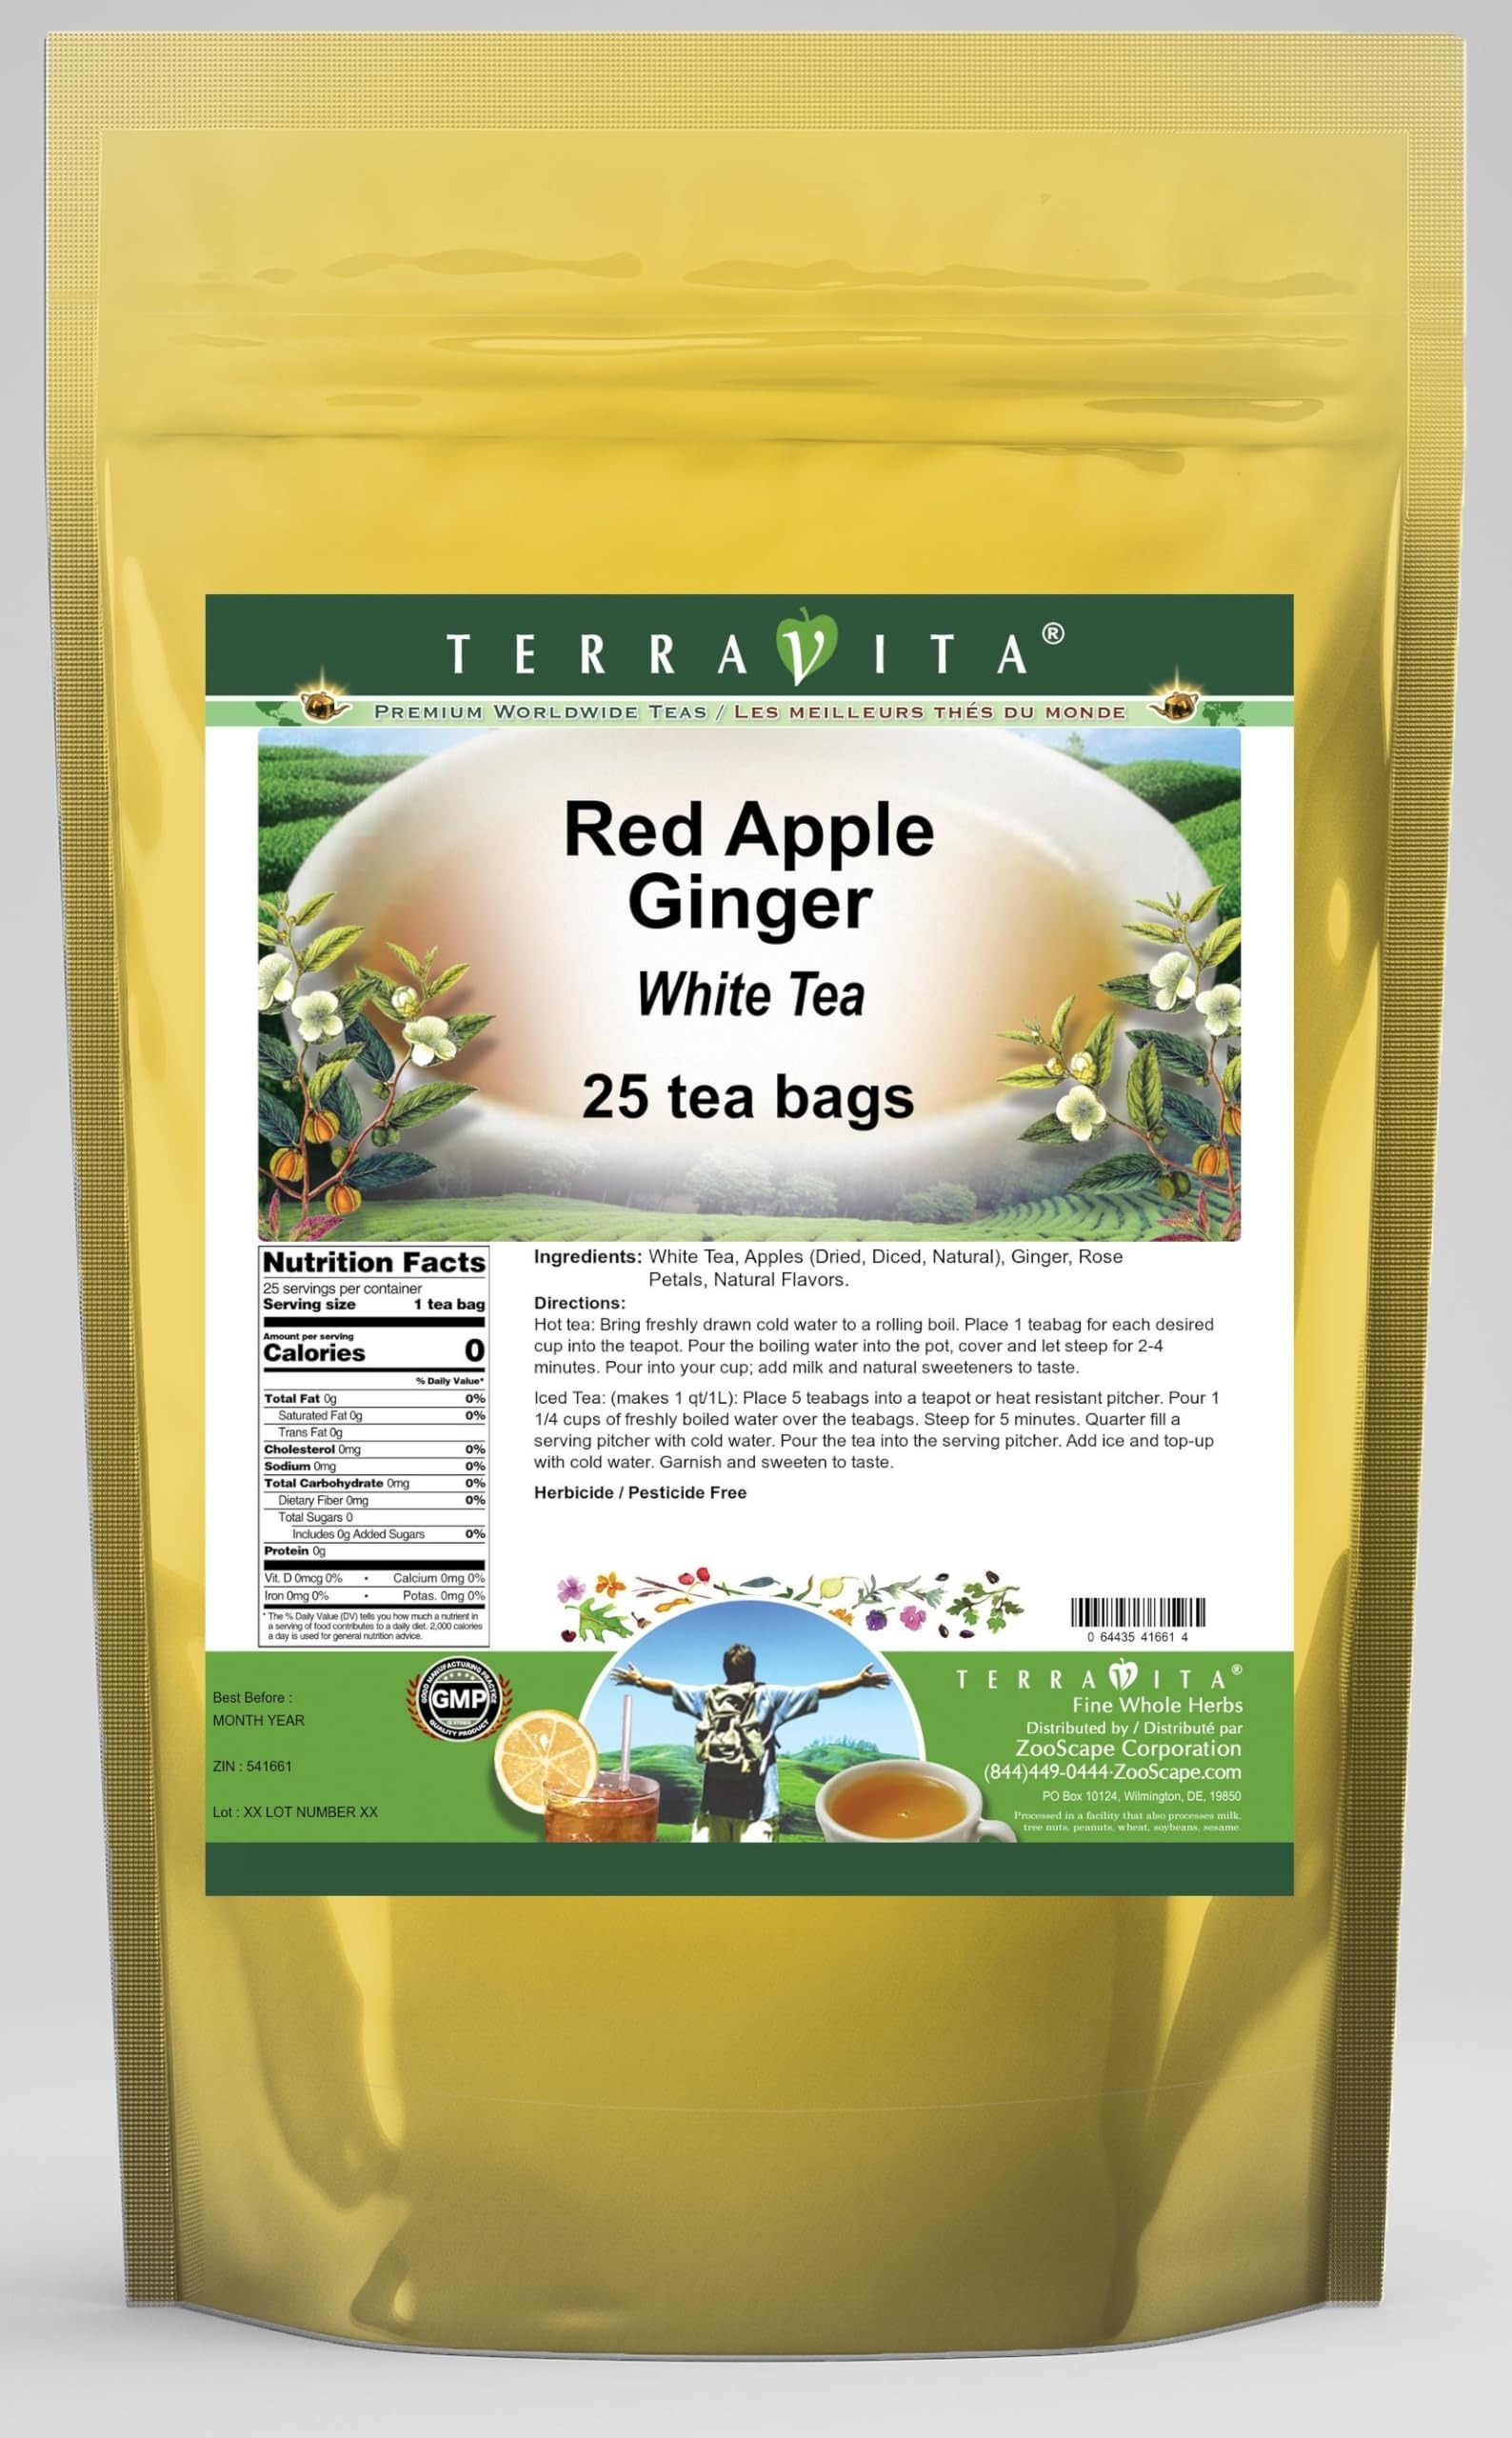
Item Name: Red Apple Ginger White Tea (25 tea bags, ZIN: 541661) - 3 Pack
Bullet Point 1: Our Red Apple Ginger White Tea is a mouth-watering flavored White tea with Apples (Dried, Diced, Natural), Ginger and Rose Petals that you can enjoy all year round! The aroma and Red Apple Ginger flavor is a delight! - Ingredients: White tea, Apples (Dried, Diced, Natural), Ginger, Rose Petals and Natural Red Apple Ginger Flavor.
Bullet Point 2: No fillers.
Bullet Point 3: Manufacturer: TerraVita
Bullet Point 4: Size: 25 tea bags
Bullet Point 5: White Tea Bags - Packed in a convenient upright pouch!
Product Description: Our Red Apple Ginger White Tea is a mouth-watering flavored White tea with Apples (Dried, Diced, Natural), Ginger and Rose Petals that you can enjoy all year round! The aroma and Red Apple Ginger flavor is a delight! - Ingredients: White tea, Apples (Dried, Diced, Natural), Ginger, Rose Petals and Natural Red Apple Ginger Flavor. - Hot tea brewing method: Bring freshly drawn cold water to a rolling boil. Place 1 teabag for each desired cup into the teapot. Pour the boiling water into the pot, cover and let steep for 2-4 minutes. Pour into your cup; add milk and natural sweeteners to taste. - Iced tea brewing method: (to make 1 liter/quart): Place 5 teabags into a teapot or heat resistant pitcher. Pour 1 1/4 cups of freshly boiled water over the teabags. Steep for 5 minutes. Quarter fill a serving pitcher with cold water. Pour the tea into the serving pitcher. Add ice and top-up with cold water. Garnish and sweeten to taste. - TerraVita is an exclusive line of premium-quality, natural source products that use only the finest, purest and most potent ingredients found around the world. TerraVita is hallmarked by the highest possible standards of purity, potency, stability and freshness. All of our products are prepared with the highest elements of quality control, from raw materials through the entire manufacturing process, up to and including the moment that the bottles or bags are sealed for freshness and shipped out to you. Our highest possible standards are certified by independent laboratories and backed by our personal guarantee. - TerraVita exists to meet and ensure your family's health and wellness without the harmful effects of chemicals and health products. We strive to make all of our products affordable and reliable and are constantly searching the market to ma
Value: 75.0
Unit: Count

Price: 72.8